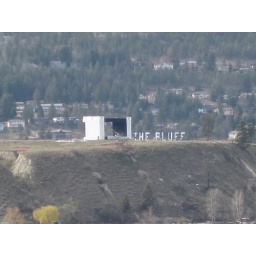
&amp;quot;The Bluff&amp;quot; sign across the lake from Kelowna. It is located on land owned by the Westbank First Nations.